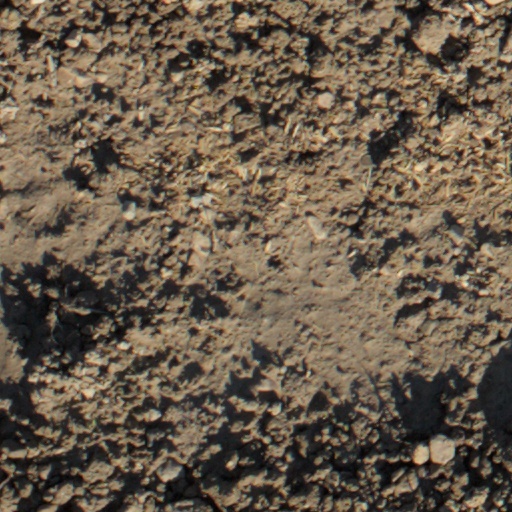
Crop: wheat